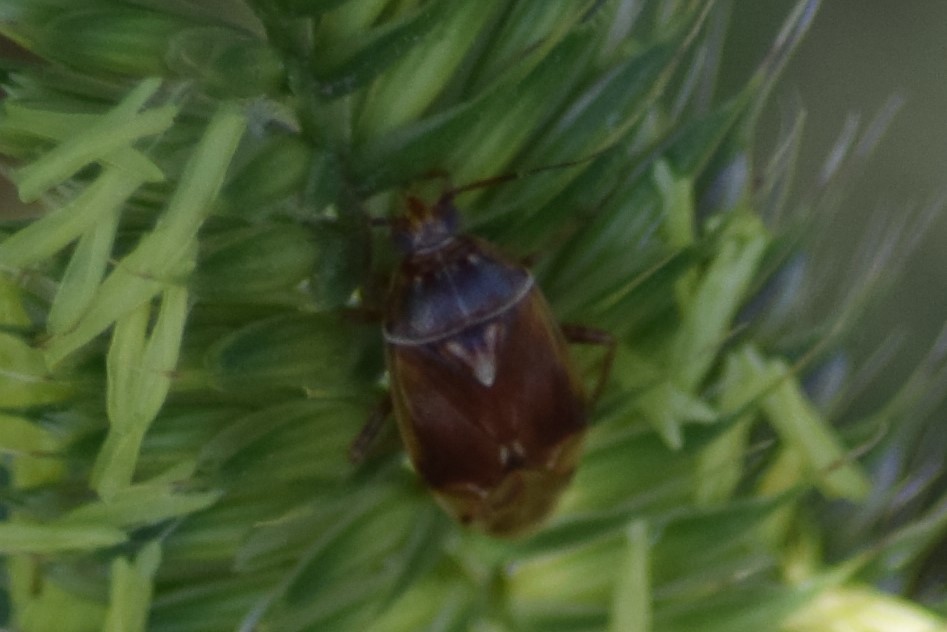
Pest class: lygus_bug